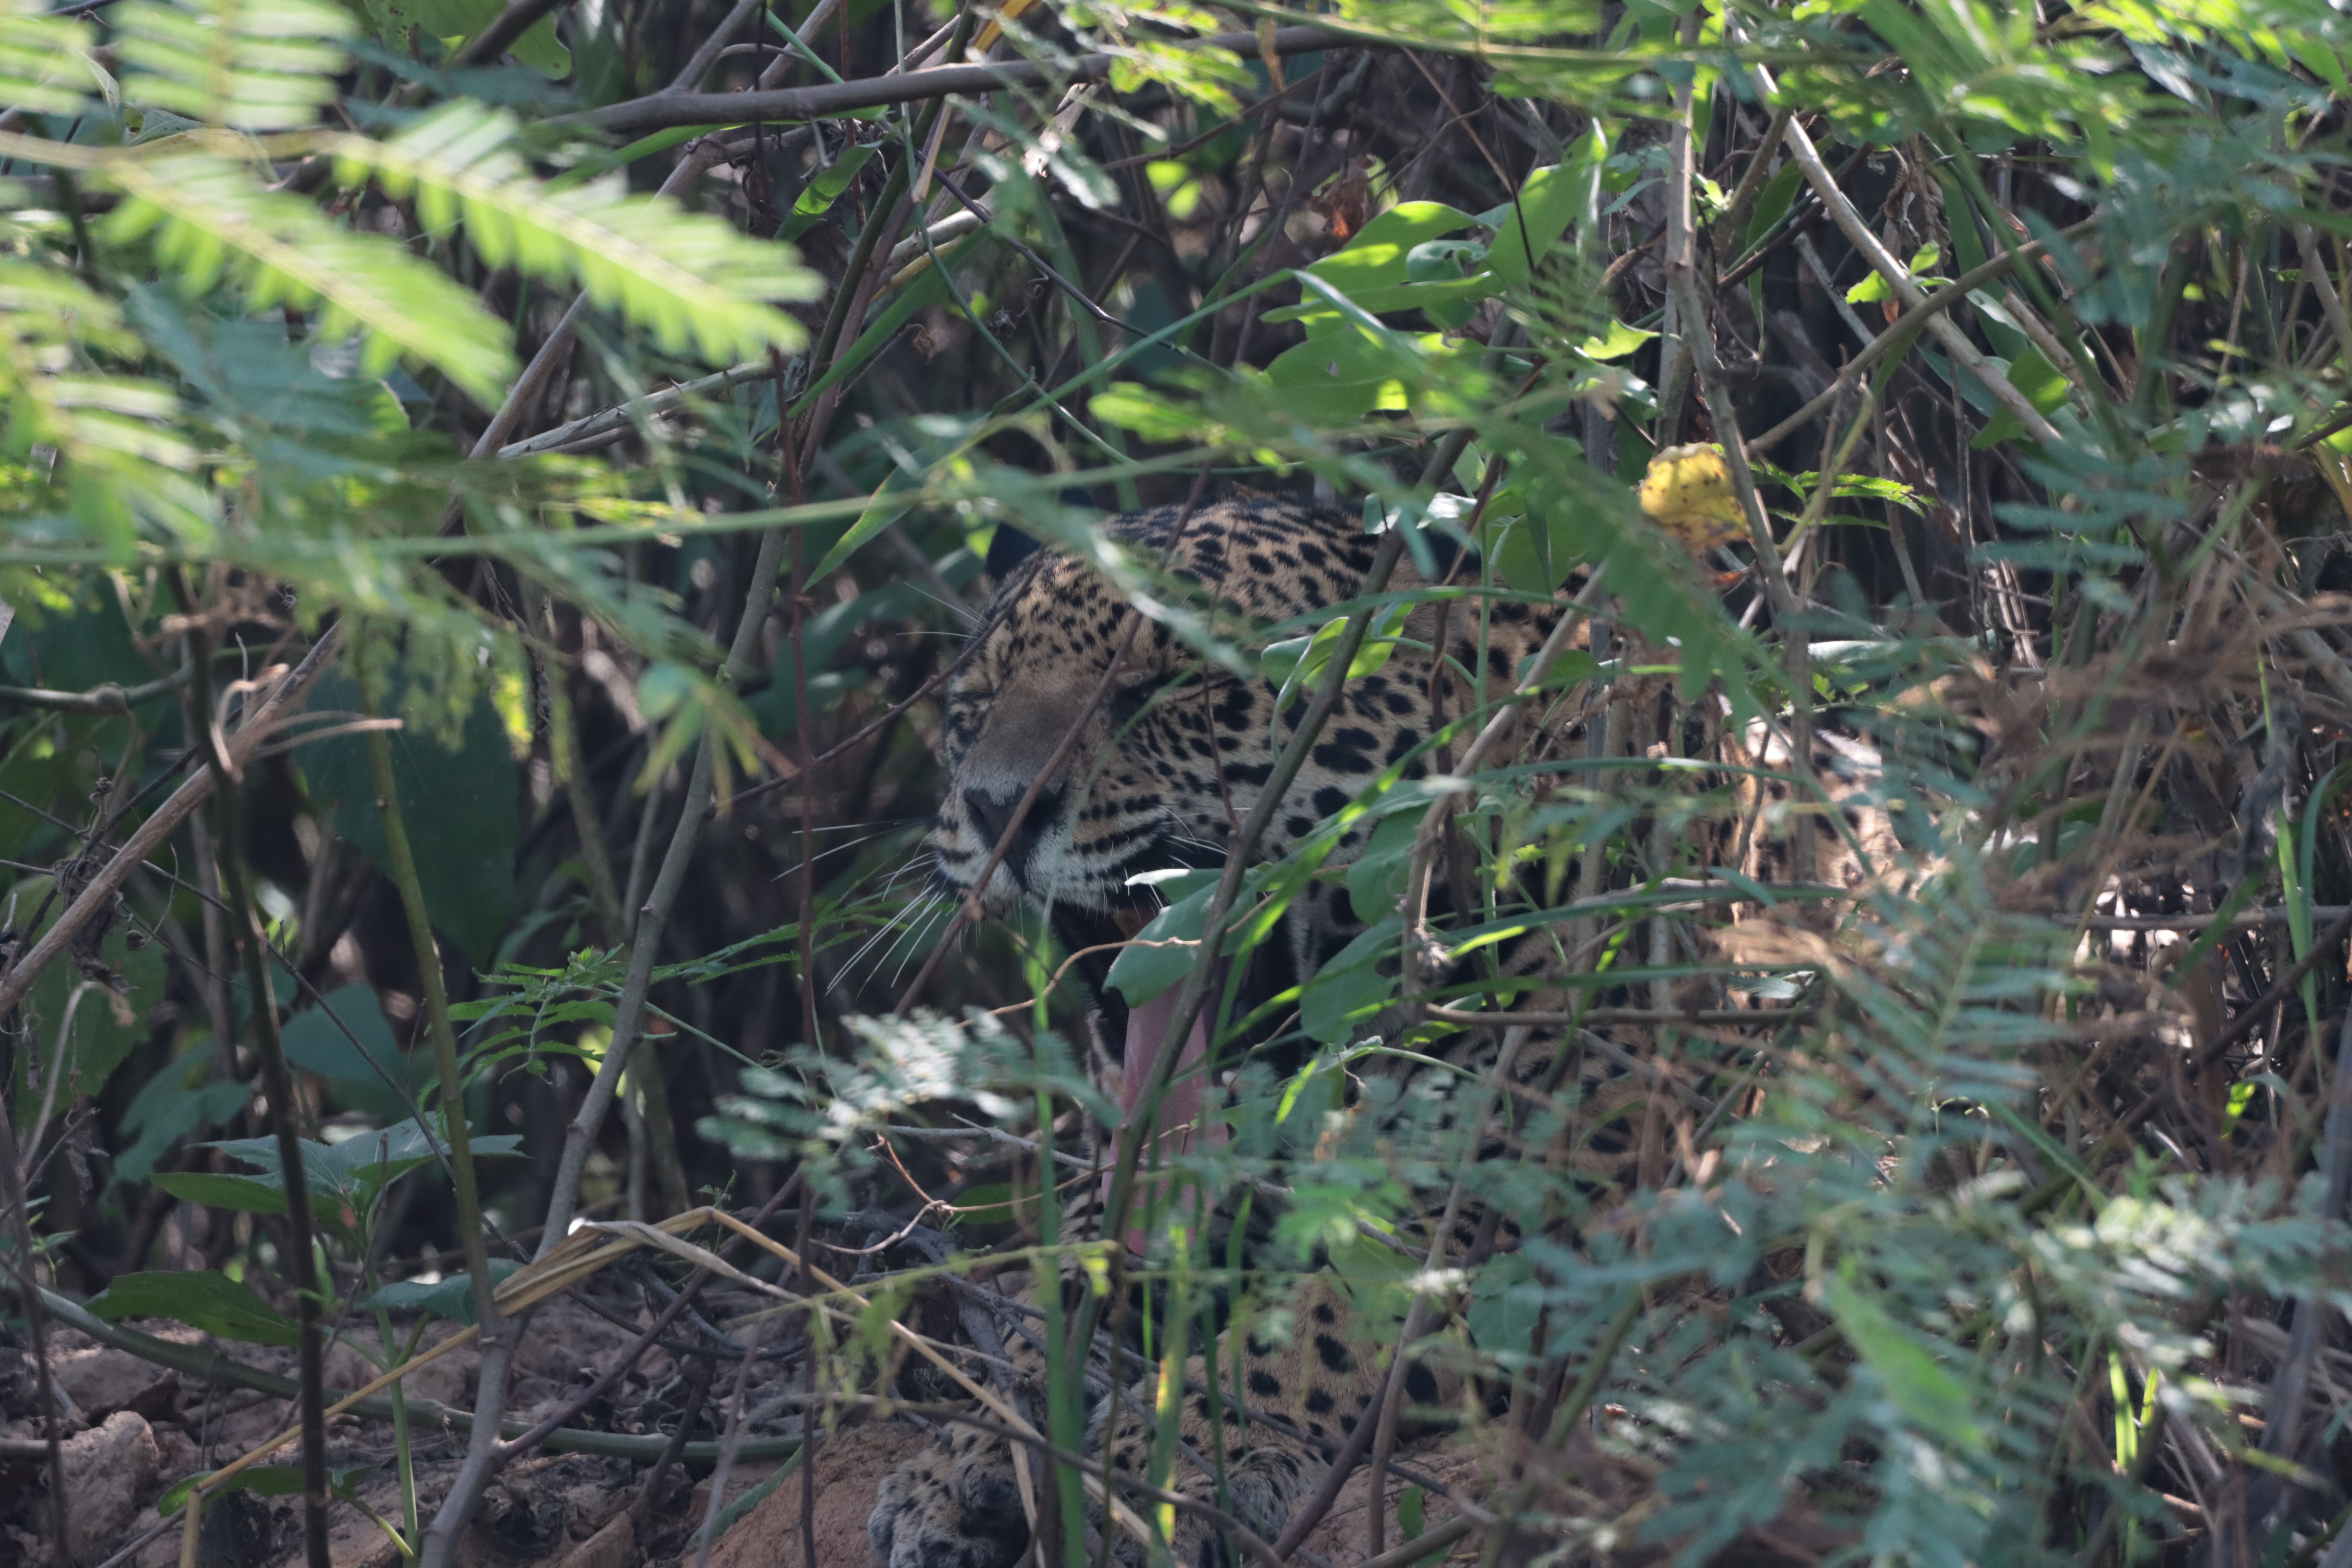
Jaguar: Saseka